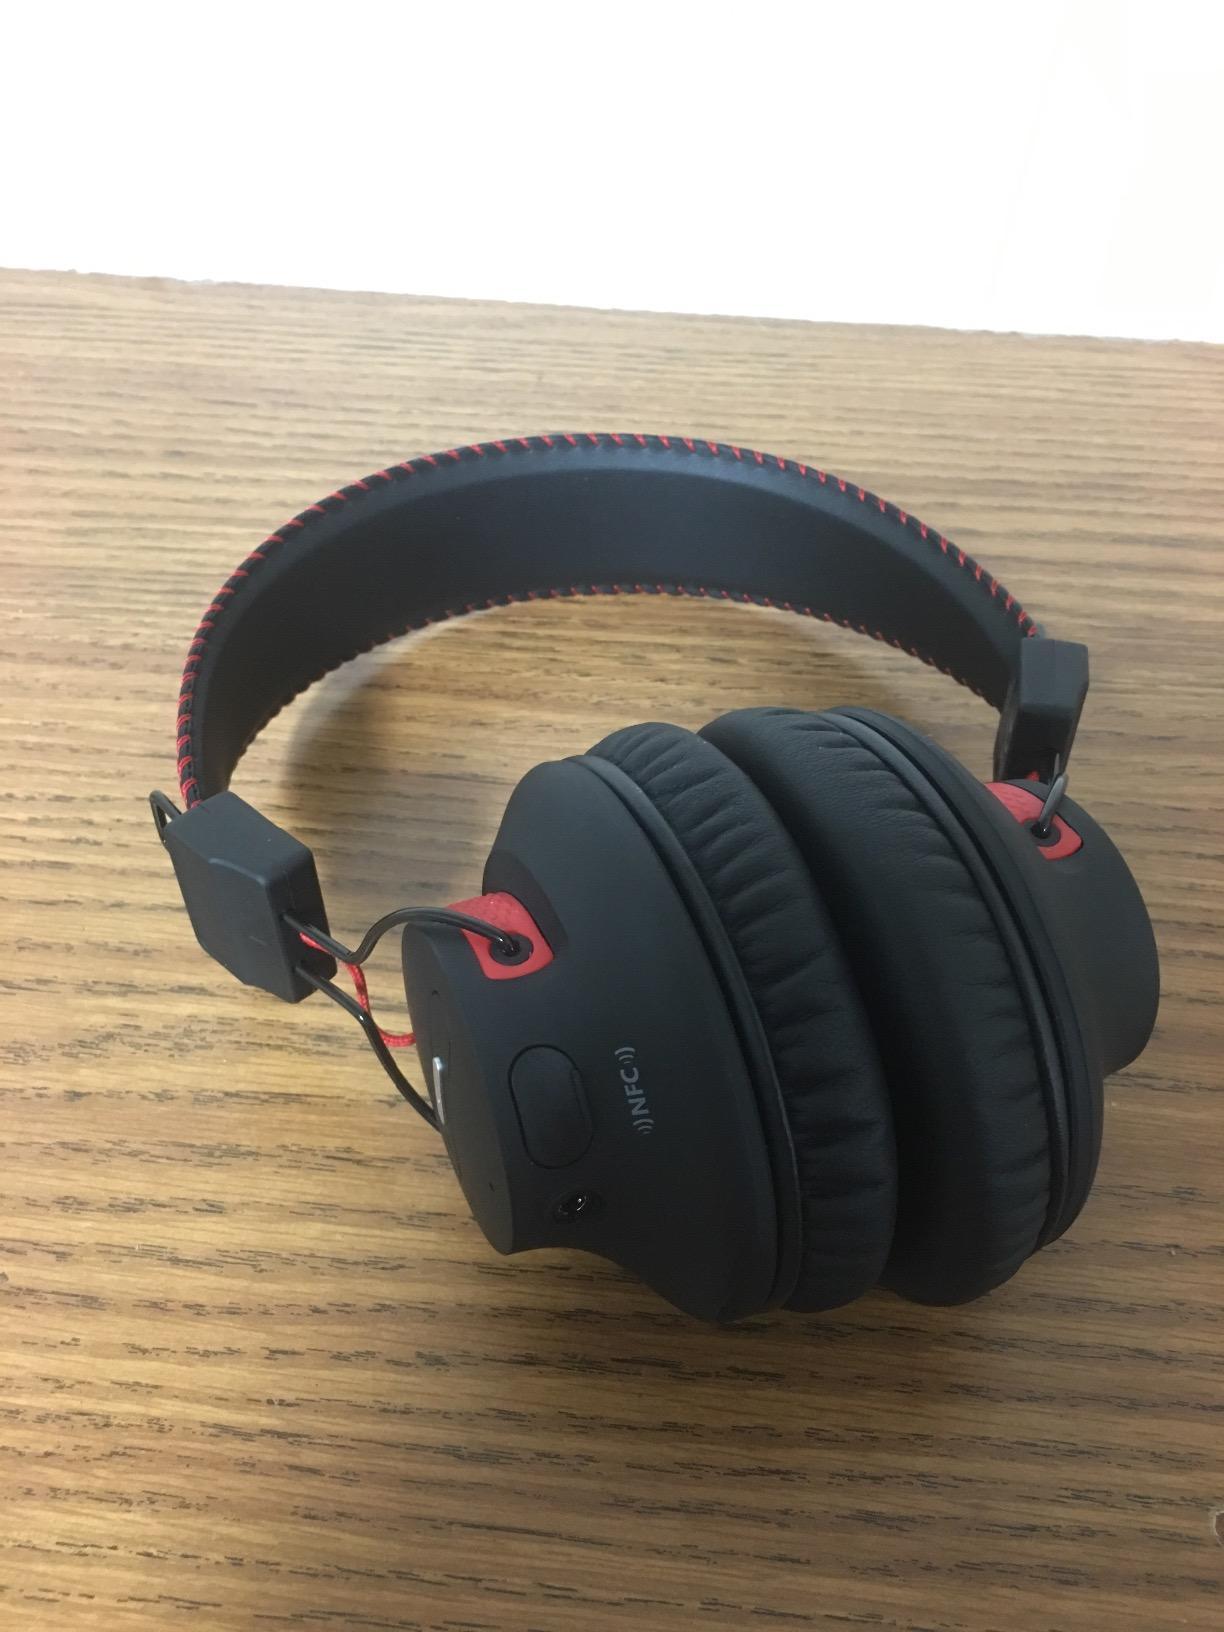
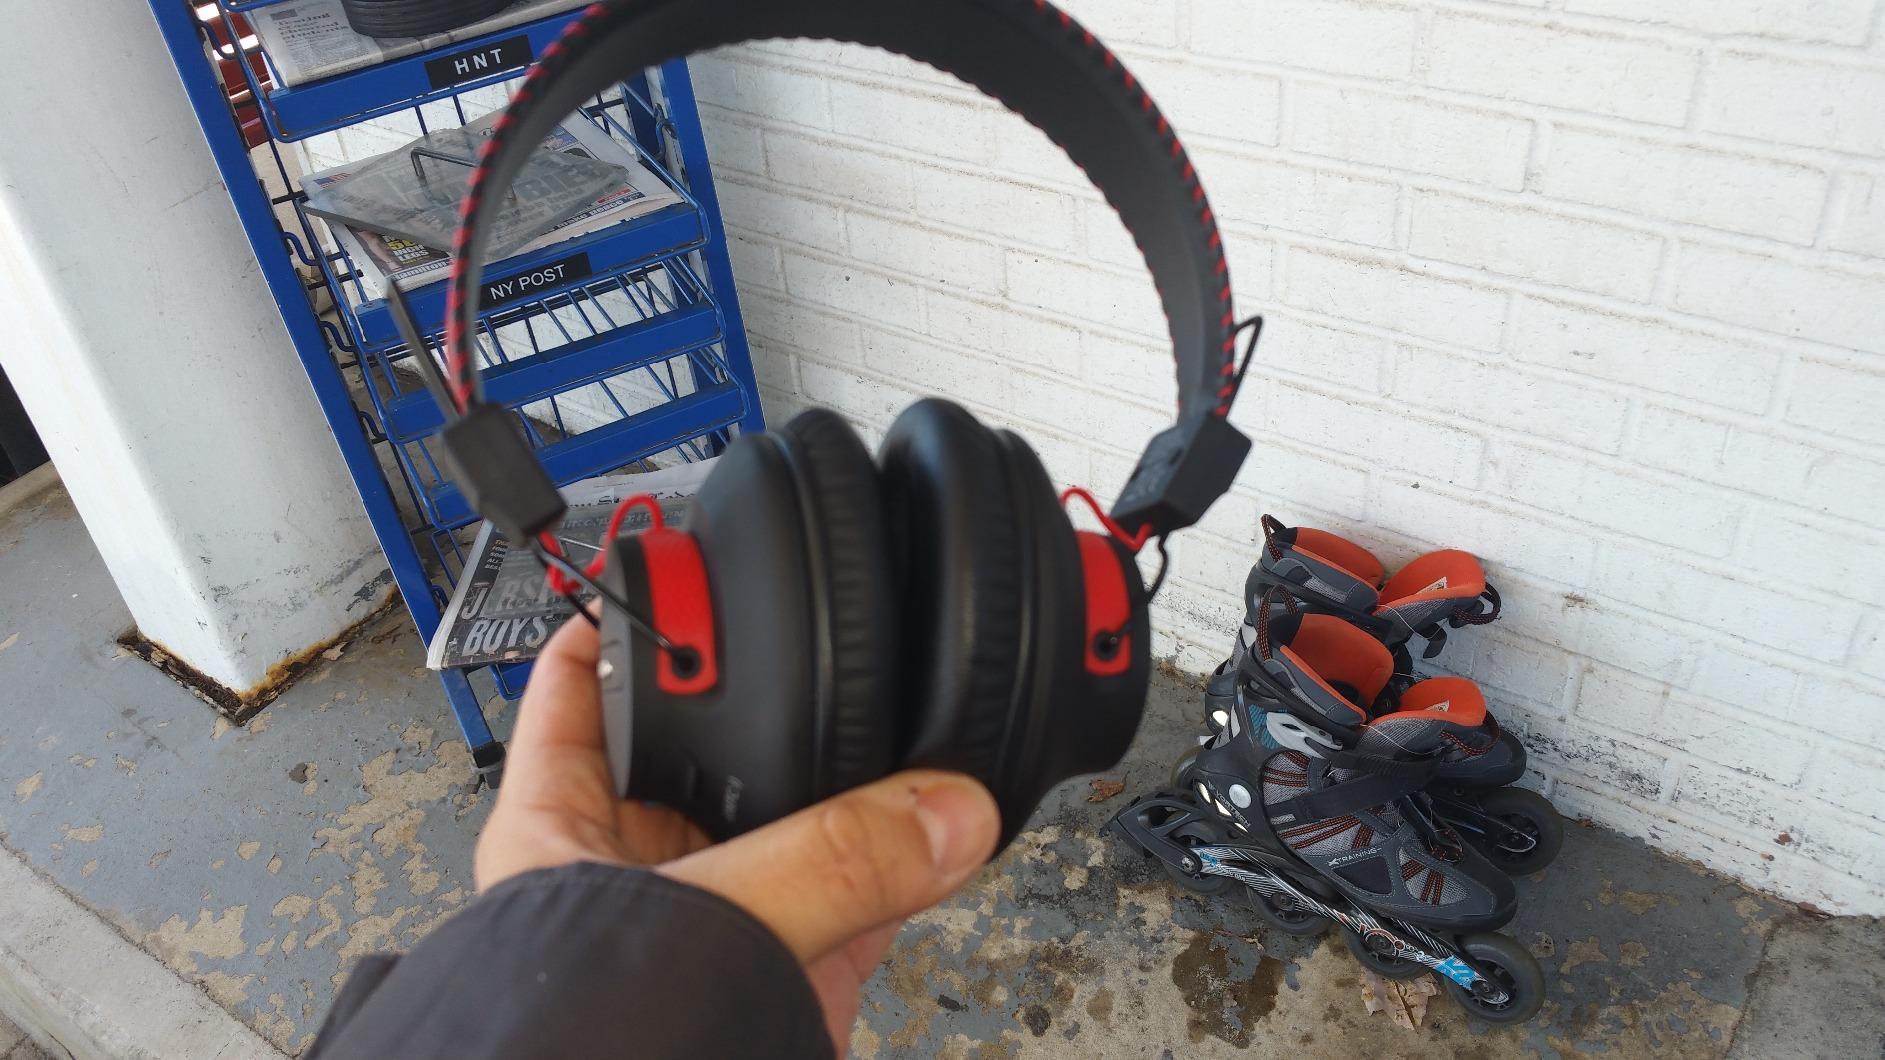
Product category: headphones
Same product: yes